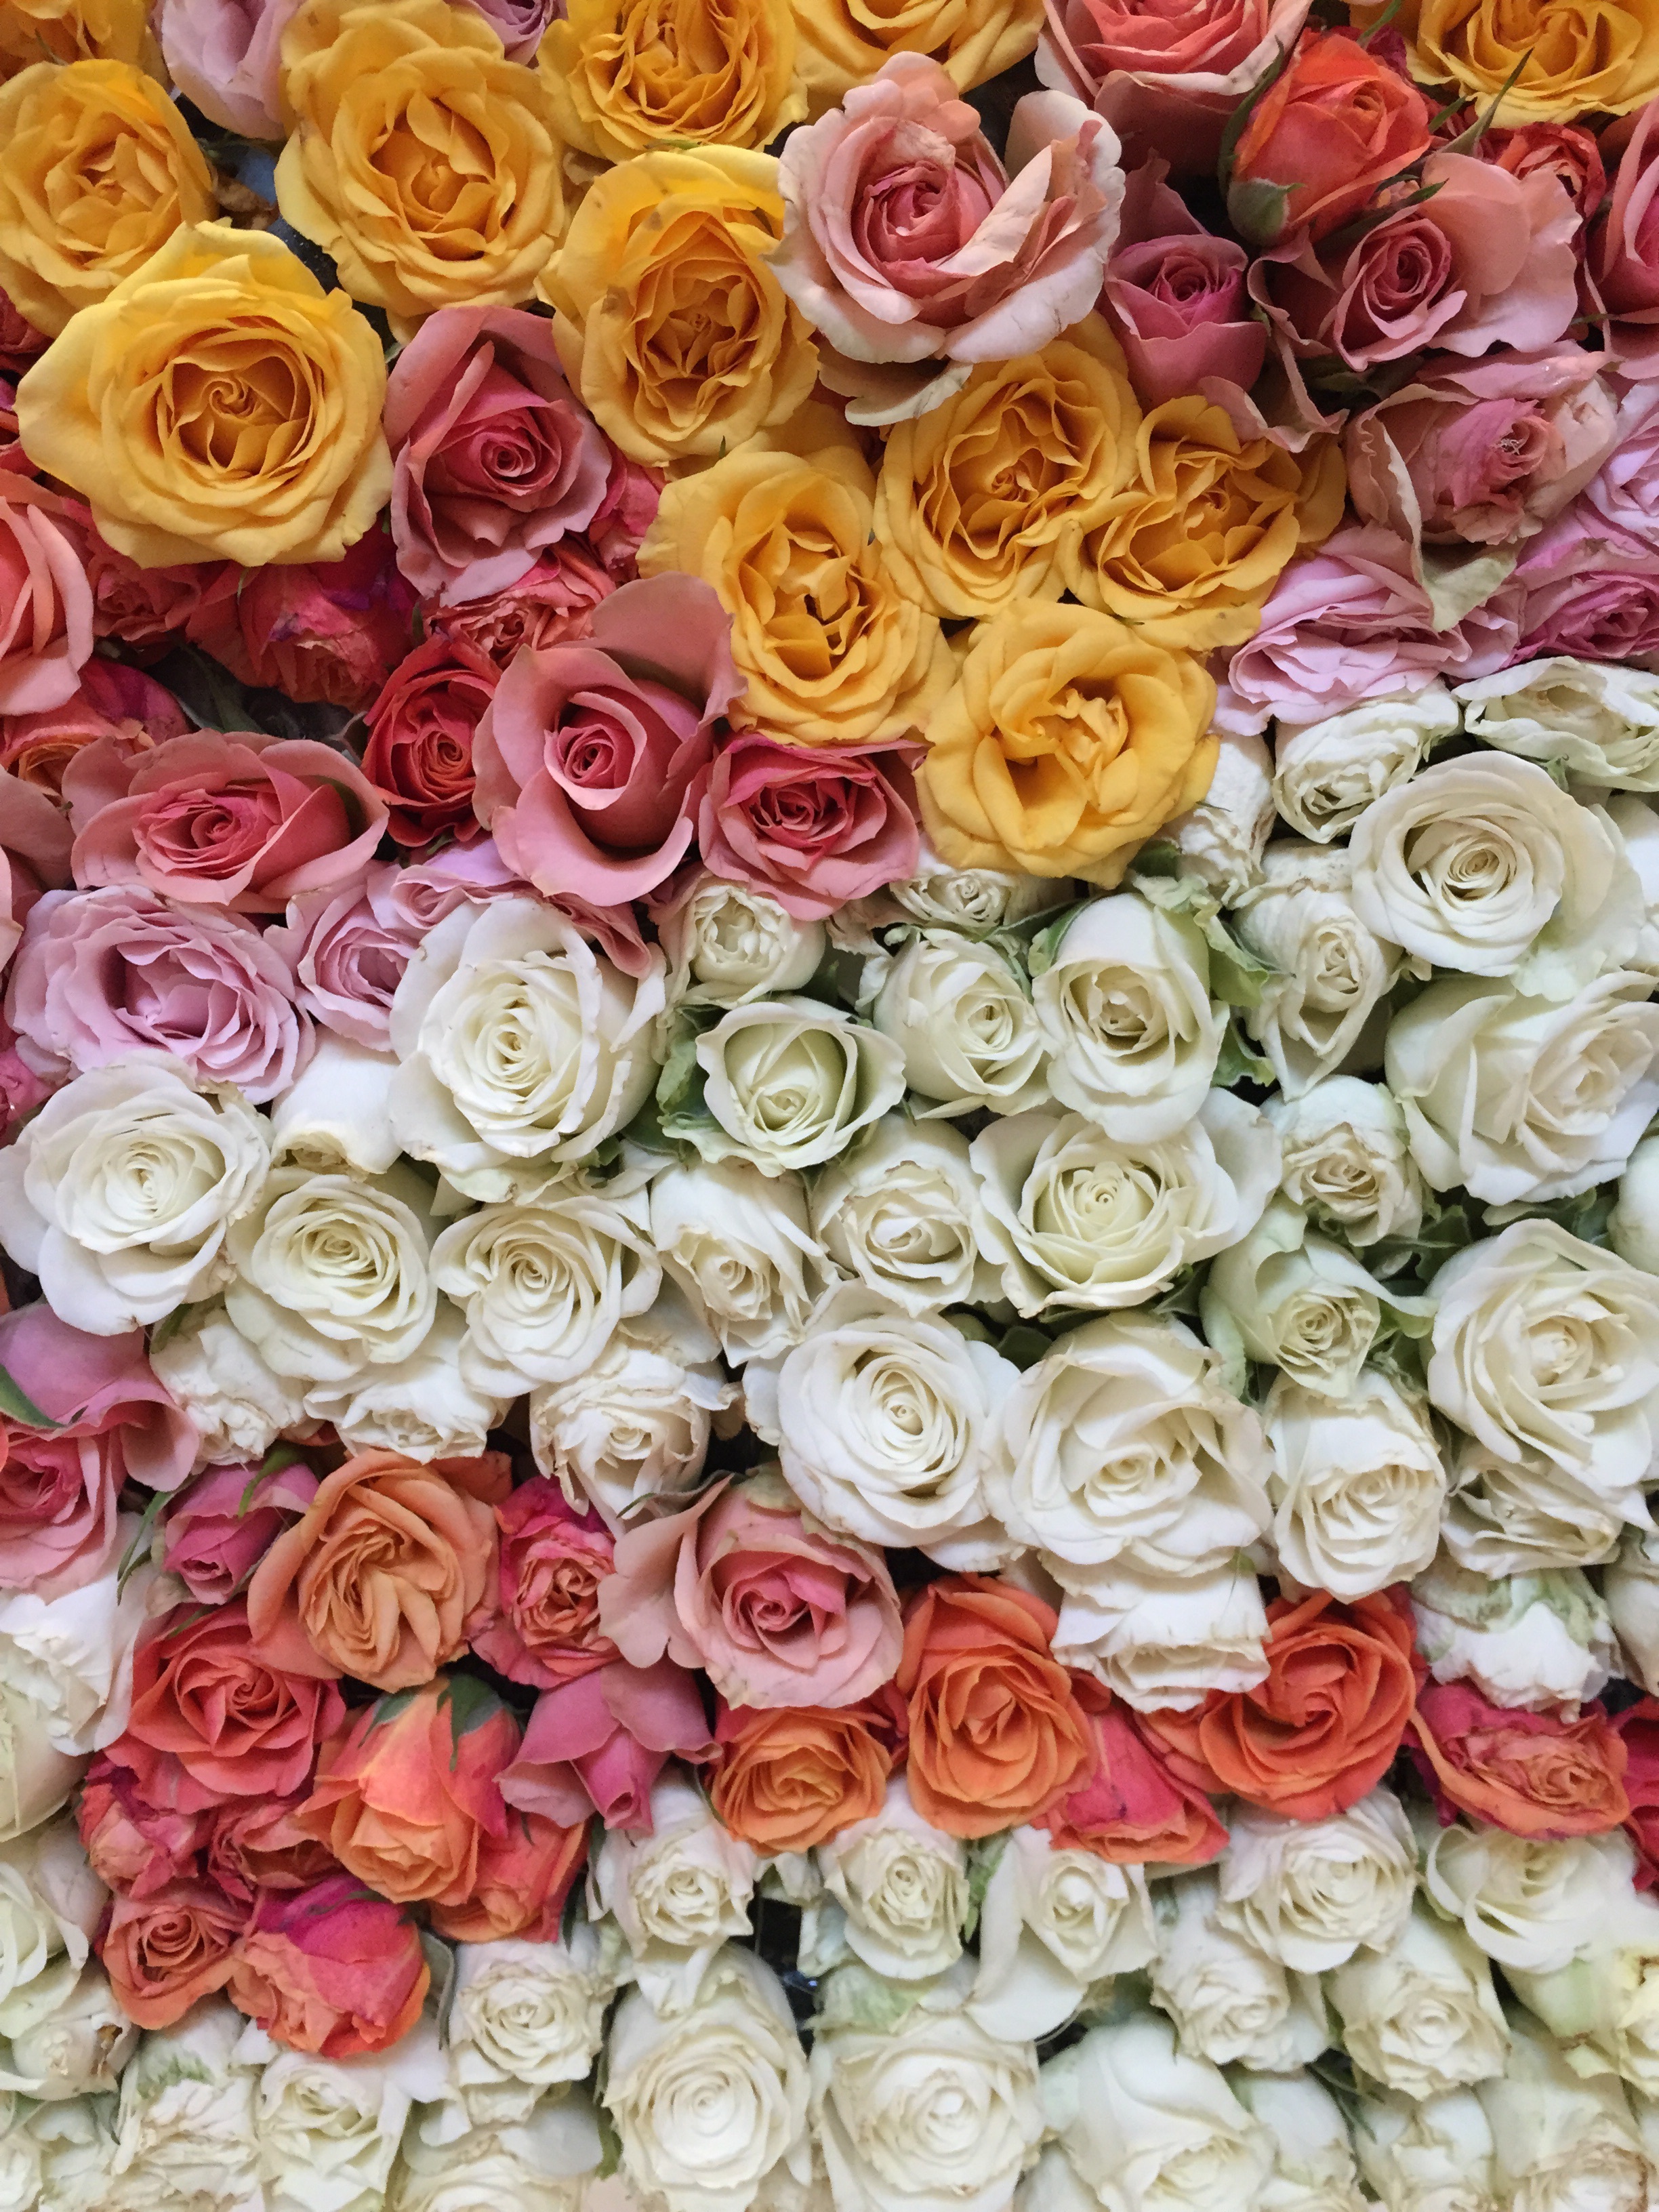
nature, plant, flower, petal, floral, love, rose, pink, flowers, roses, colors, floristry, retail, flowering plant, garden roses, rose family, flower bouquet, cut flowers, floral design, land plant, flower arranging